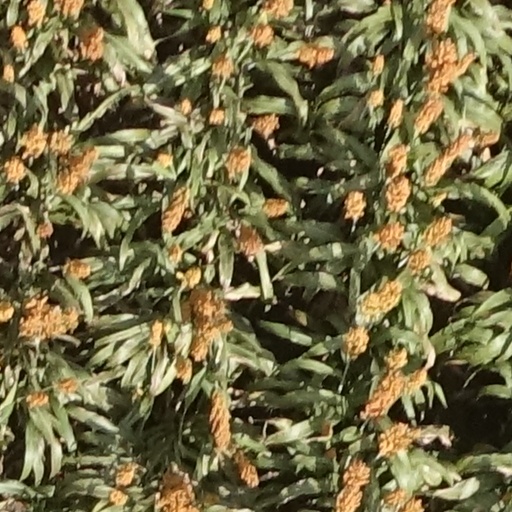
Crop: sorghum